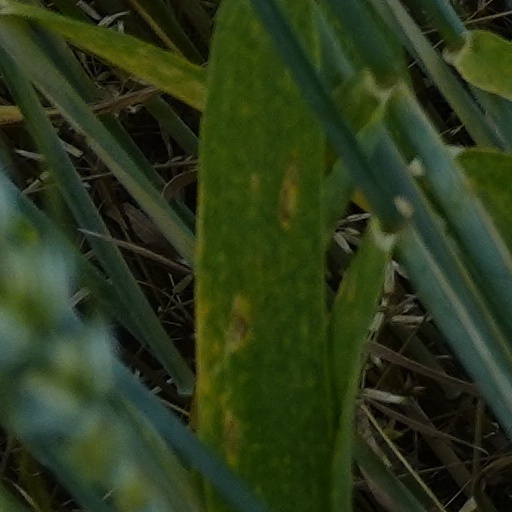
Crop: wheat